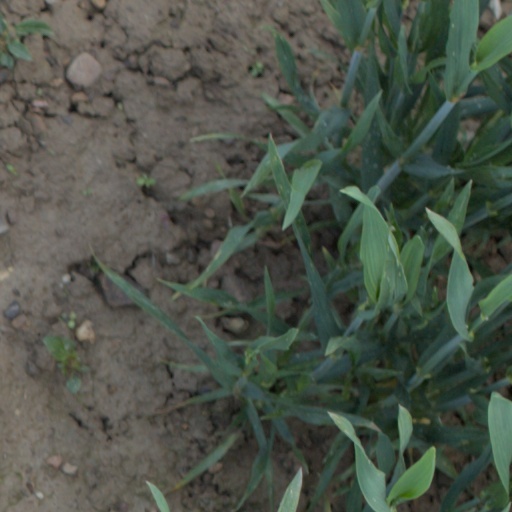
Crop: wheat